Shivagiri

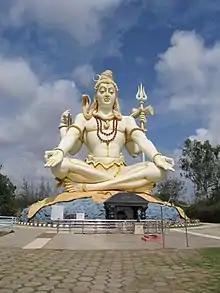
Shiva statue with temple below

Public interest has been anticipated by the Trust with the series of charity work relating to the statue. An old age home is proposed on the sprawling premises named Basant Vana. One of the five brothers who make up the Trustees, told The Hindu newspaper that initially it will accommodate 52 members and the capacity will be enhanced gradually. Women would be given preference in admission. Once this is stabilised, the Trust will establish a free boarding school for meritorious students from economically and socially deprived classes.